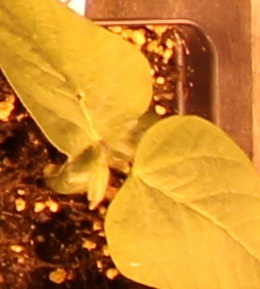
Label: Soybean